Chôros No. 9

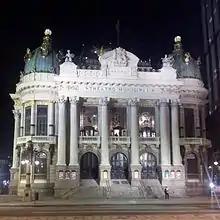
Theatro Municipal, Rio de Janeiro, where "Chôros No. 9" was premiered

"Chôros No. 9" is almost the twin of "Chôros No. 6", with which it was concurrently composed. Both fall into clearly demarcated sections, alternating between the "manner of the Chôros", characteristic of Villa-Lobos's compositions of the 1920s, and the "manner of the Bachianas" developed in the 1930s. Shared traits include